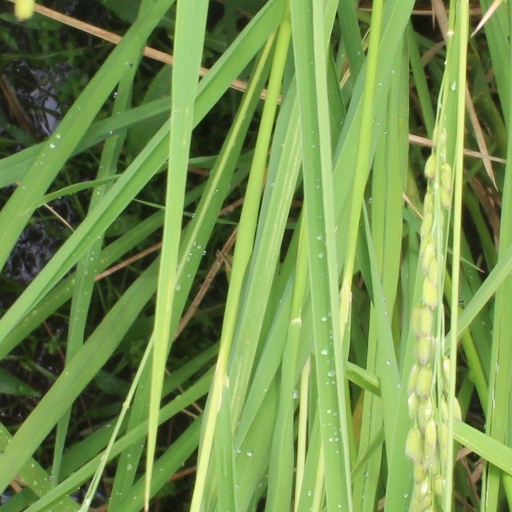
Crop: rice